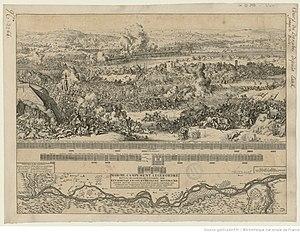
[Vue de la bataille d'Esseck]